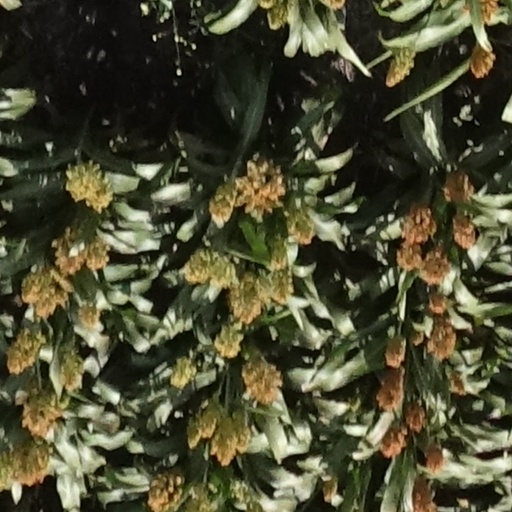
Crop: sorghum